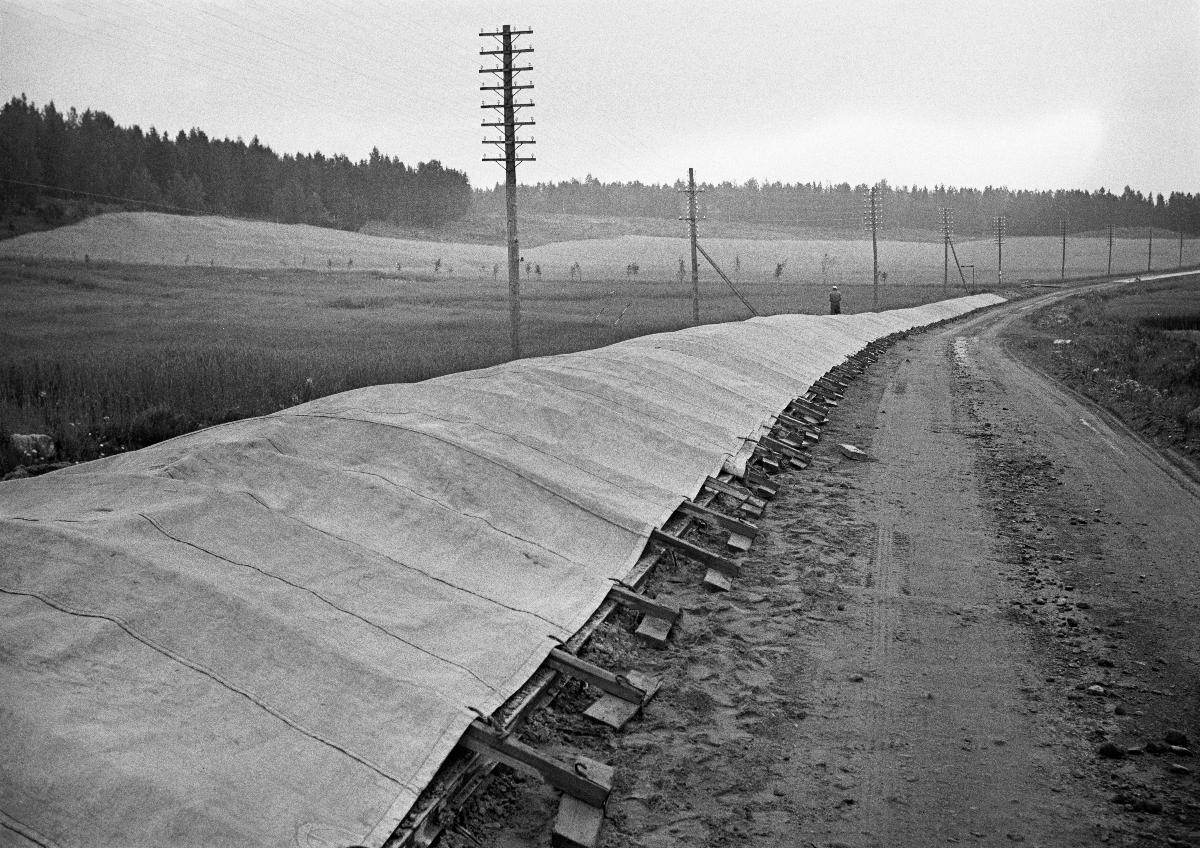
Tietöitä uudella Porvoontiellä
Vägarbeten på nya Borgåvägen; Road construction on the new Porvoontie
sisällön kuvaus: Uuden Porvoontien pinnoittamistyöt 21.7.1939. Valmiiksi valettu betoni on suojattu purjekankaalla aurinkoa ja lämpöä vastaan. content description: Coating work on the new Porvoontie 21.7.1939. The ready casted concrete is covered with sailcloth as to protect it from sun and heat. innehållsbeskrivning: Ytbeläggning av nya Borgåvägen 21.7.1939. Den färdigtgjutna betongytan är skyddad med segelduk mot sol och hetta.
Kuvaaja: Sundström, Hugo, kuvaaja
Vuosi: 1939
Paikka: Westerkulla, Helsinki; Pohjoismaat, Suomi
Aiheet: HBL; tiet; tietyöt; tienrakennus (rakentaminen); kankaat (tekstiilit); roads; roadworks; road building; road construction; cloth; fabrics; vägar; vägarbeten; vägbyggnad; vägbygge; tyg